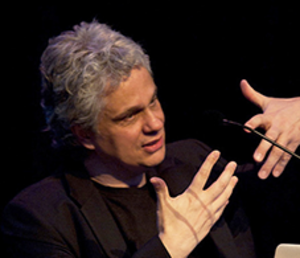
Lars Spuybroek est un artiste et architecte néerlandais.